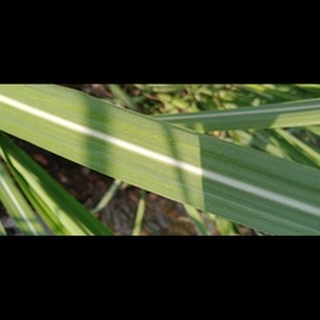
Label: healthy_sugarcane